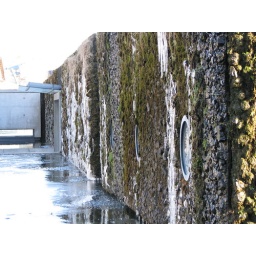
Ice on the front wall of city hall. Normally water flows over this wall.